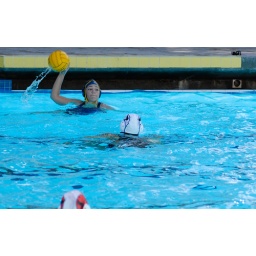
Menlo School girls water polo team competing against Woodside High School. Photo by Keegan Williams.